Diogo Silva (footballer, born 1995)

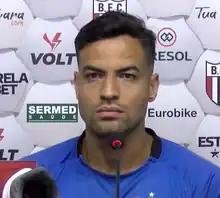
Diogo Silva in 2023

Diogo da Costa Silva (born 11 January 1995), known as Diogo Silva, is a Brazilian professional footballer who plays as a central defender for Chinese football club Tianjin Jinmen Tiger.